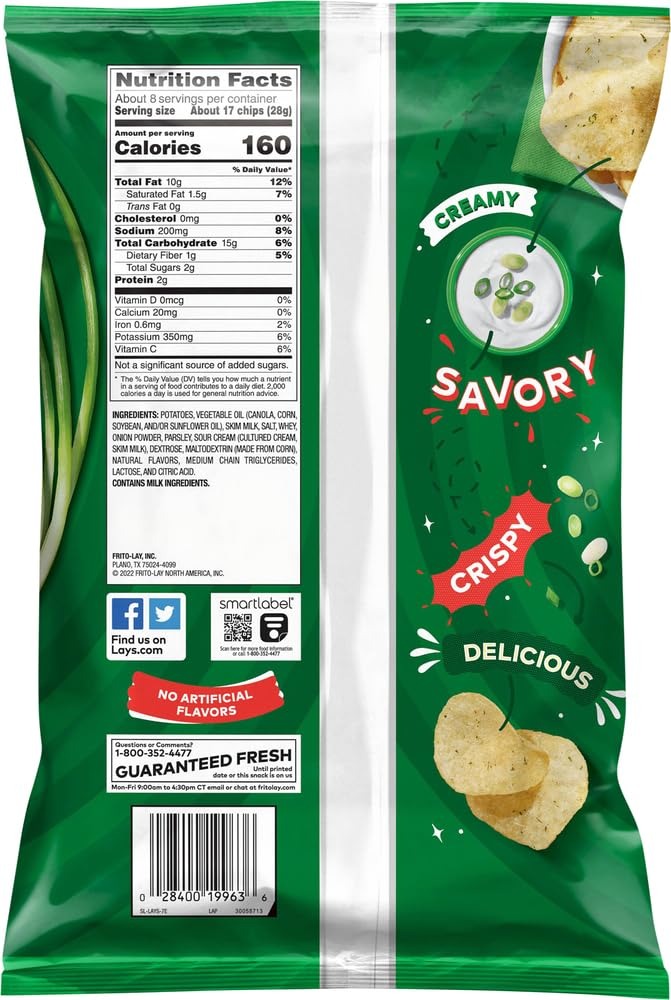
Item Name: Lay's Sour Cream Potato Chips, 1.5 oz Bags, Pack of 8, Bundled by City Wide Gourmet
Bullet Point 1: MULTIPACK VALUE: Pack of 8 individual 1.5-ounce bags of Lay's Sour Cream flavored potato chips, perfect for portion control and convenient snacking.
Bullet Point 2: CLASSIC FLAVOR: Delicious combination of tangy sour cream and mild onion seasonings on perfectly crispy potato chips for a satisfying snack experience.
Bullet Point 3: Large single-serving size bags, enough to staisfy an adult sized craving.
Product Description: Indulge in the perfect blend of creamy and crunchy with Lay's Sour Cream Flavored Potato Chips. This convenient pack of eight 1.5-ounce bags delivers the classic combination of tangy sour cream and mild onion flavors in every crispy bite. Made from farm-grown potatoes, each chip is carefully cooked and seasoned to achieve that signature Lay's crunch and taste that potato chip lovers crave. The individual serving bags are ideal for portion control and maintaining freshness, making them perfect for lunch boxes, office snacks, or on-the-go munching. Each serving provides 160 calories of satisfying snack time enjoyment, with the perfect balance of seasonings that will keep you coming back for more. Whether you're hosting a gathering or stocking your pantry, these chips bring happiness in every bite with their irresistible flavor and consistently crispy texture.
Value: 12.0
Unit: Ounce

Price: 14.88